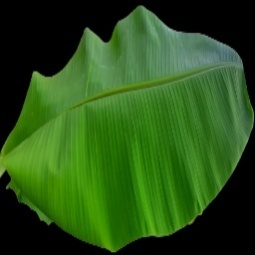
Label: Calcium